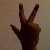
The image shows a hand gesture representing the number 3 in Indian Sign Language.